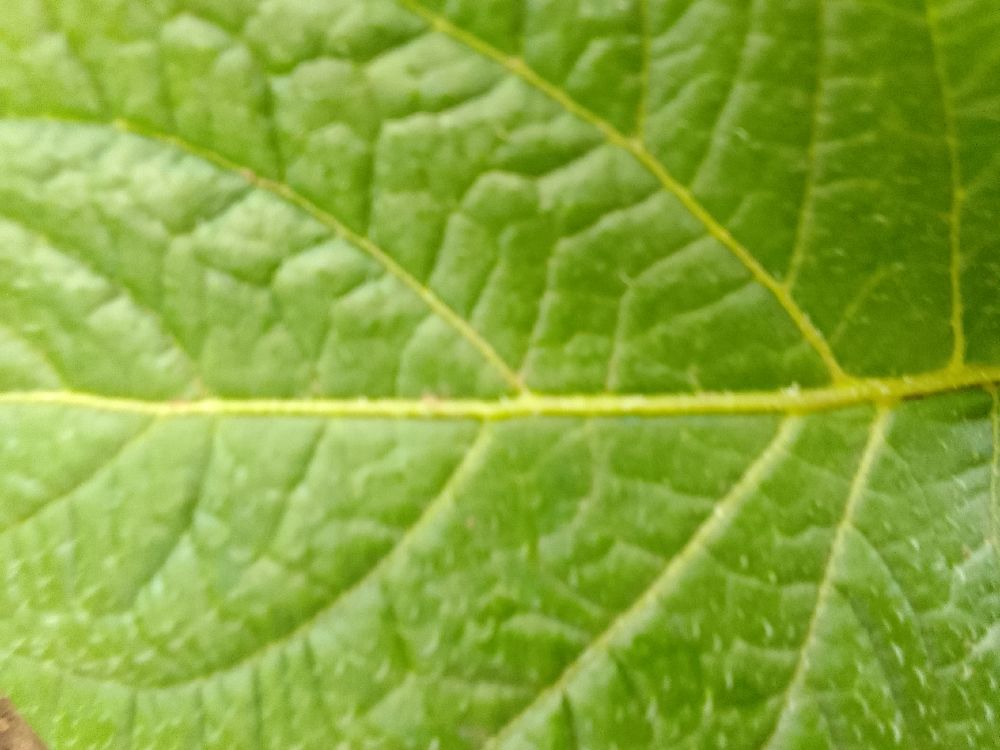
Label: Healthy